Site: brandenburg
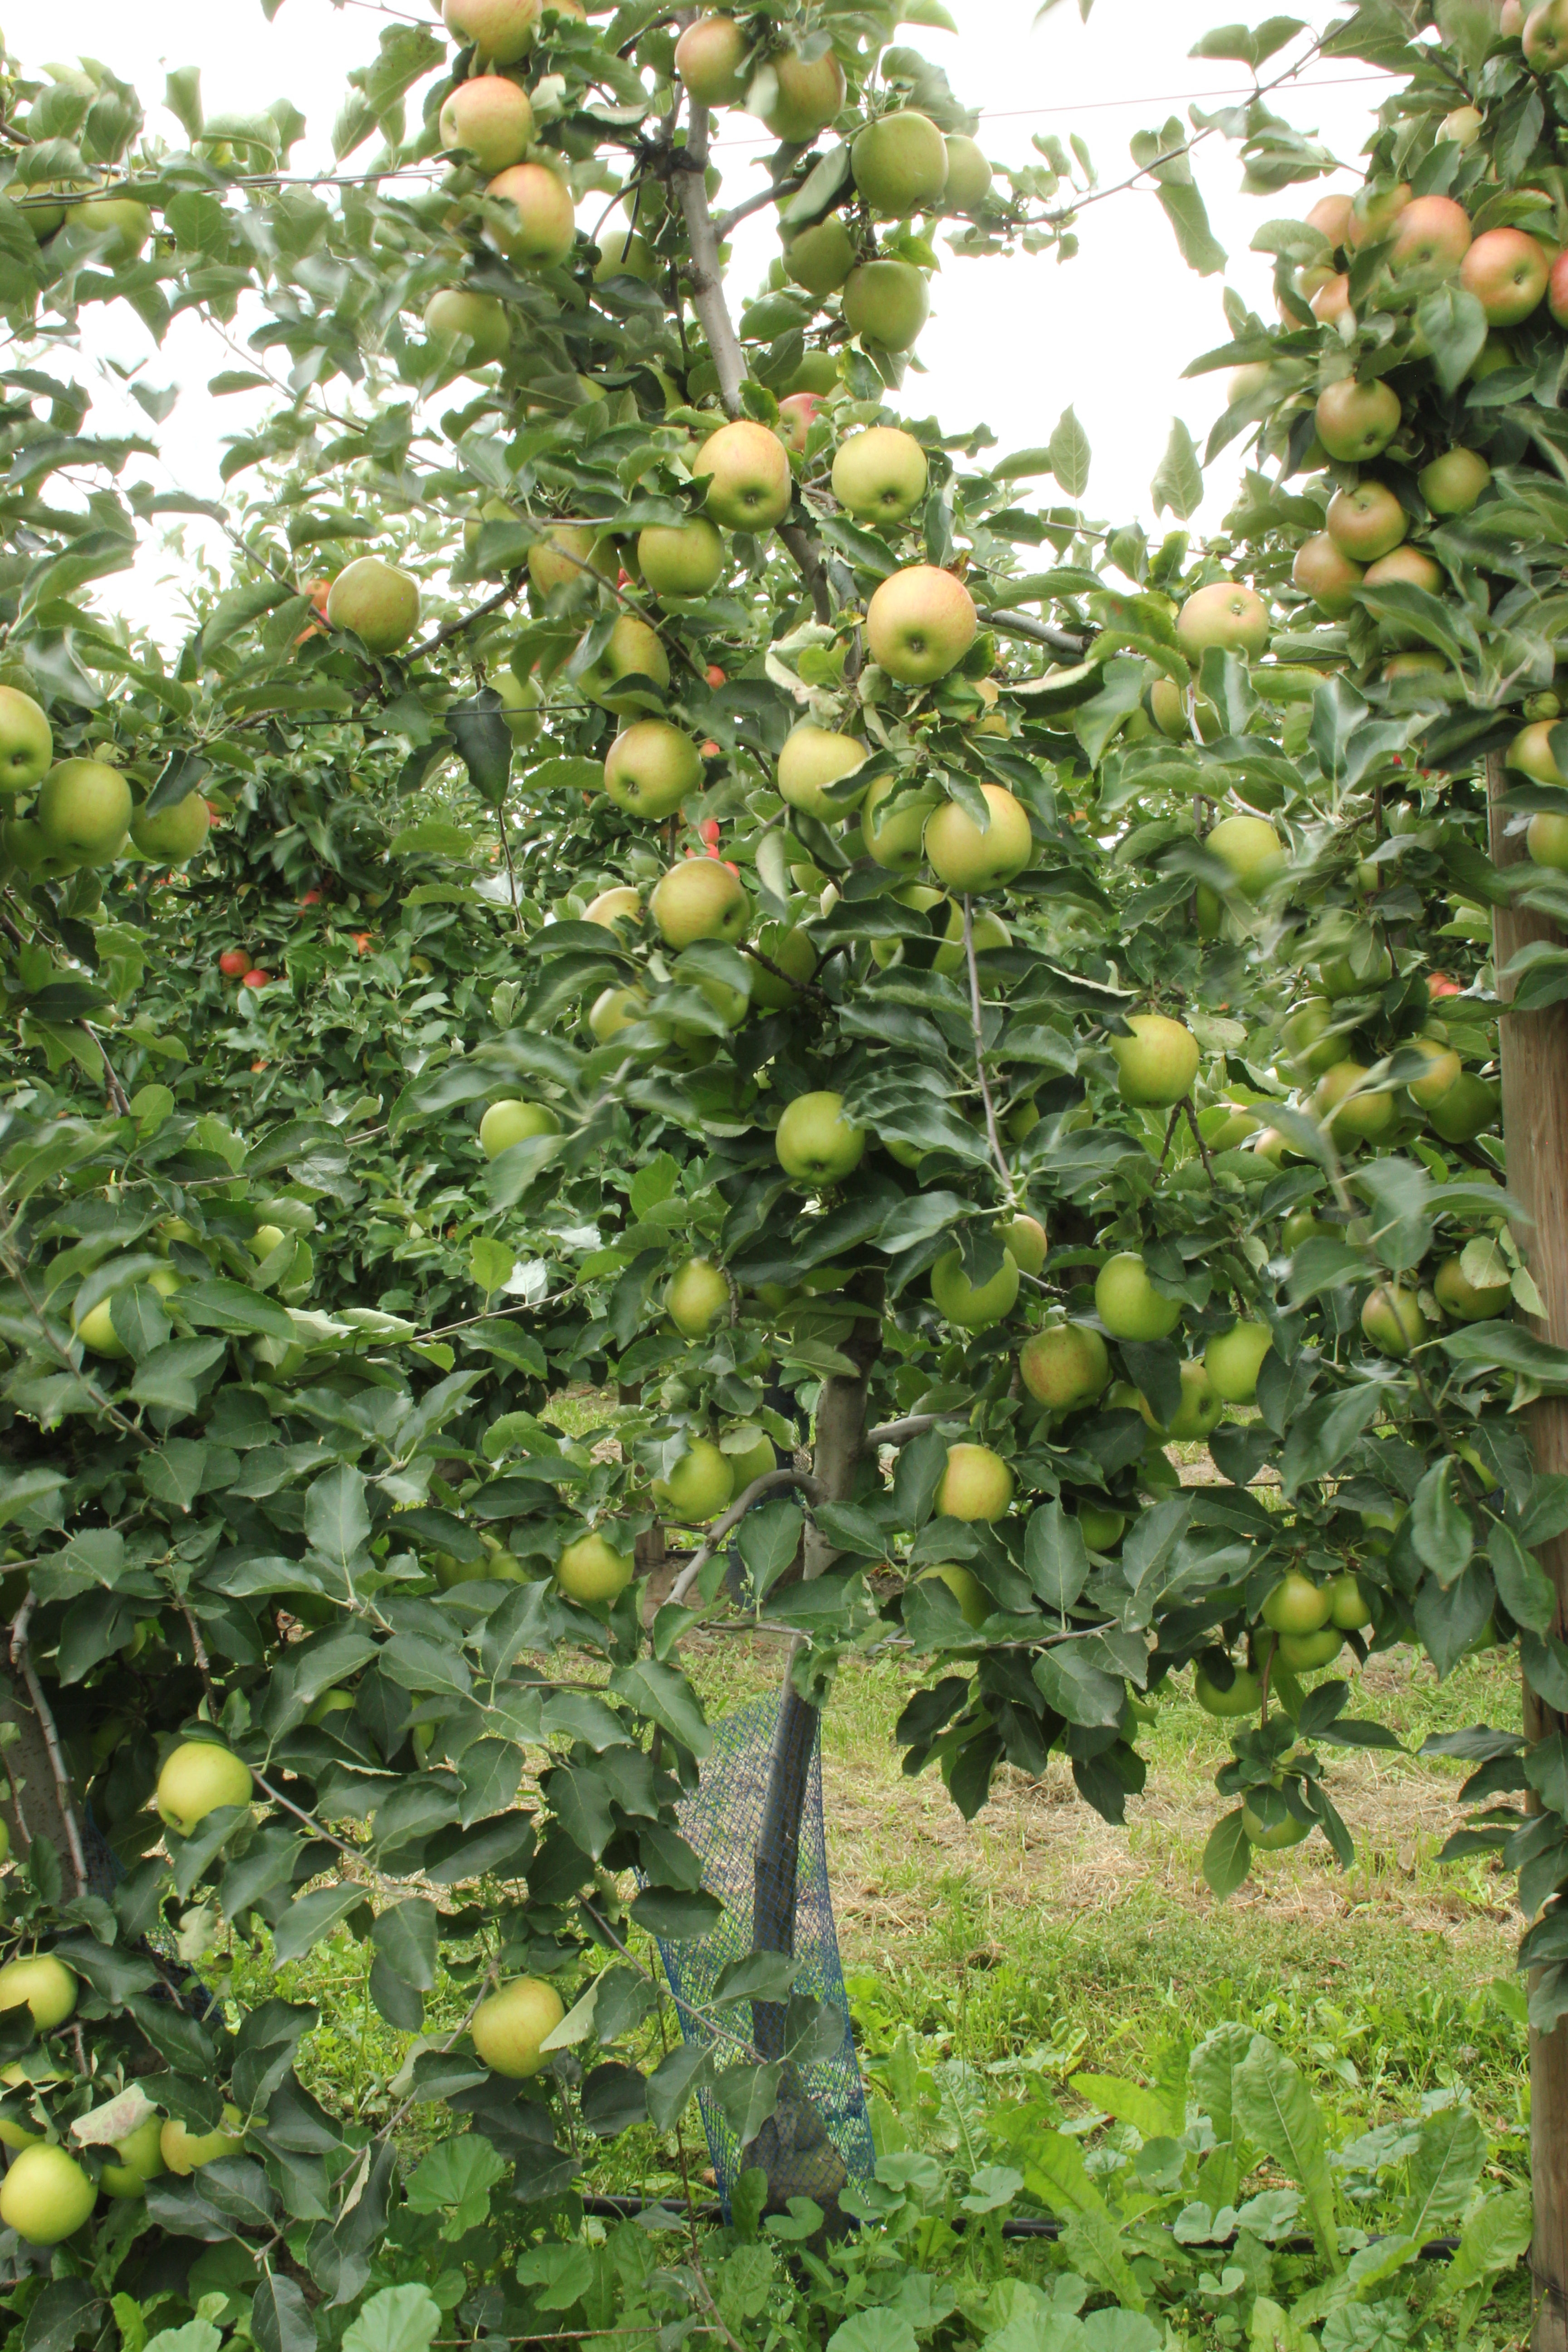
Growth stage (BBCH 87): Maturity of fruit and seed